Penn Badgley

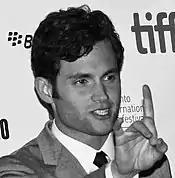
Badgley at the 2010 Toronto International Film Festival

Badgley and his mother moved to California so that he could pursue an acting career, and he recalls, in an interview, departing for Los Angeles at age 11. He soon began doing voiceovers for children's radio stations in Hollywood. His first credit was voice work for the video games "Mario Golf 64" and "Mario Tennis 64" in 1999 and 2000. Badgley had his first screen acting credit on an episode of "Will & Grace" and he subsequently appeared on shows such as "Daddio", "The Brothers García", and "What I Like About You". Badgley's first noticeable role was as Phillip Chancellor IV on the soap opera "The Young and the Restless", which he portrayed from 2000 to 2001. He was nominated for the Young Artist Award for Best Performance in a Daytime Series in 2001 for his performance.